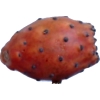
Label: cactus_fruit_red